Historiography of Germany

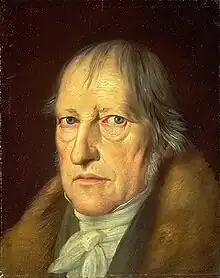
Georg W. F. Hegel introduced Hegelianism and Hegelian Dialectic.

Another important German thinker was Georg Wilhelm Friedrich Hegel, whose theory of historical progress ran counter to Ranke's approach. In Hegel's own words, his philosophical theory of "World history... represents the development of the spirit's consciousness of its own freedom and of the consequent realization of this freedom.". This realization is seen by studying the various cultures that have developed over the millennia, and trying to understand the way that freedom has worked itself out through them: